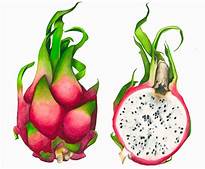
Label: Dragonfruit